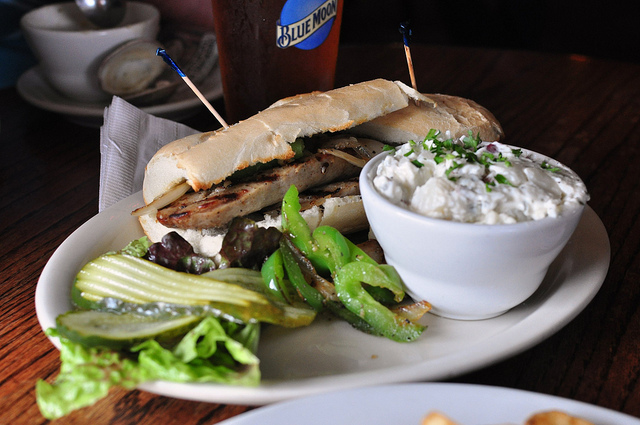
user: Given an image and a question. Answer the question in a short answer. Question: What ethnic type of cuisne is the food shown? Short Answer:
assistant: greek